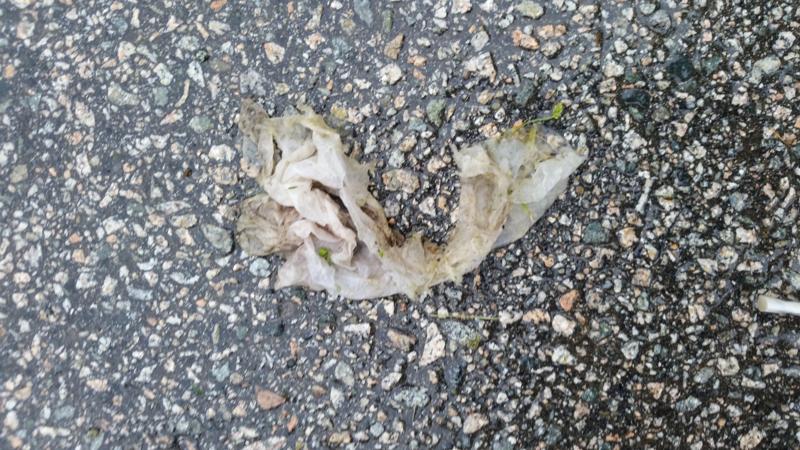
Waste category: trash